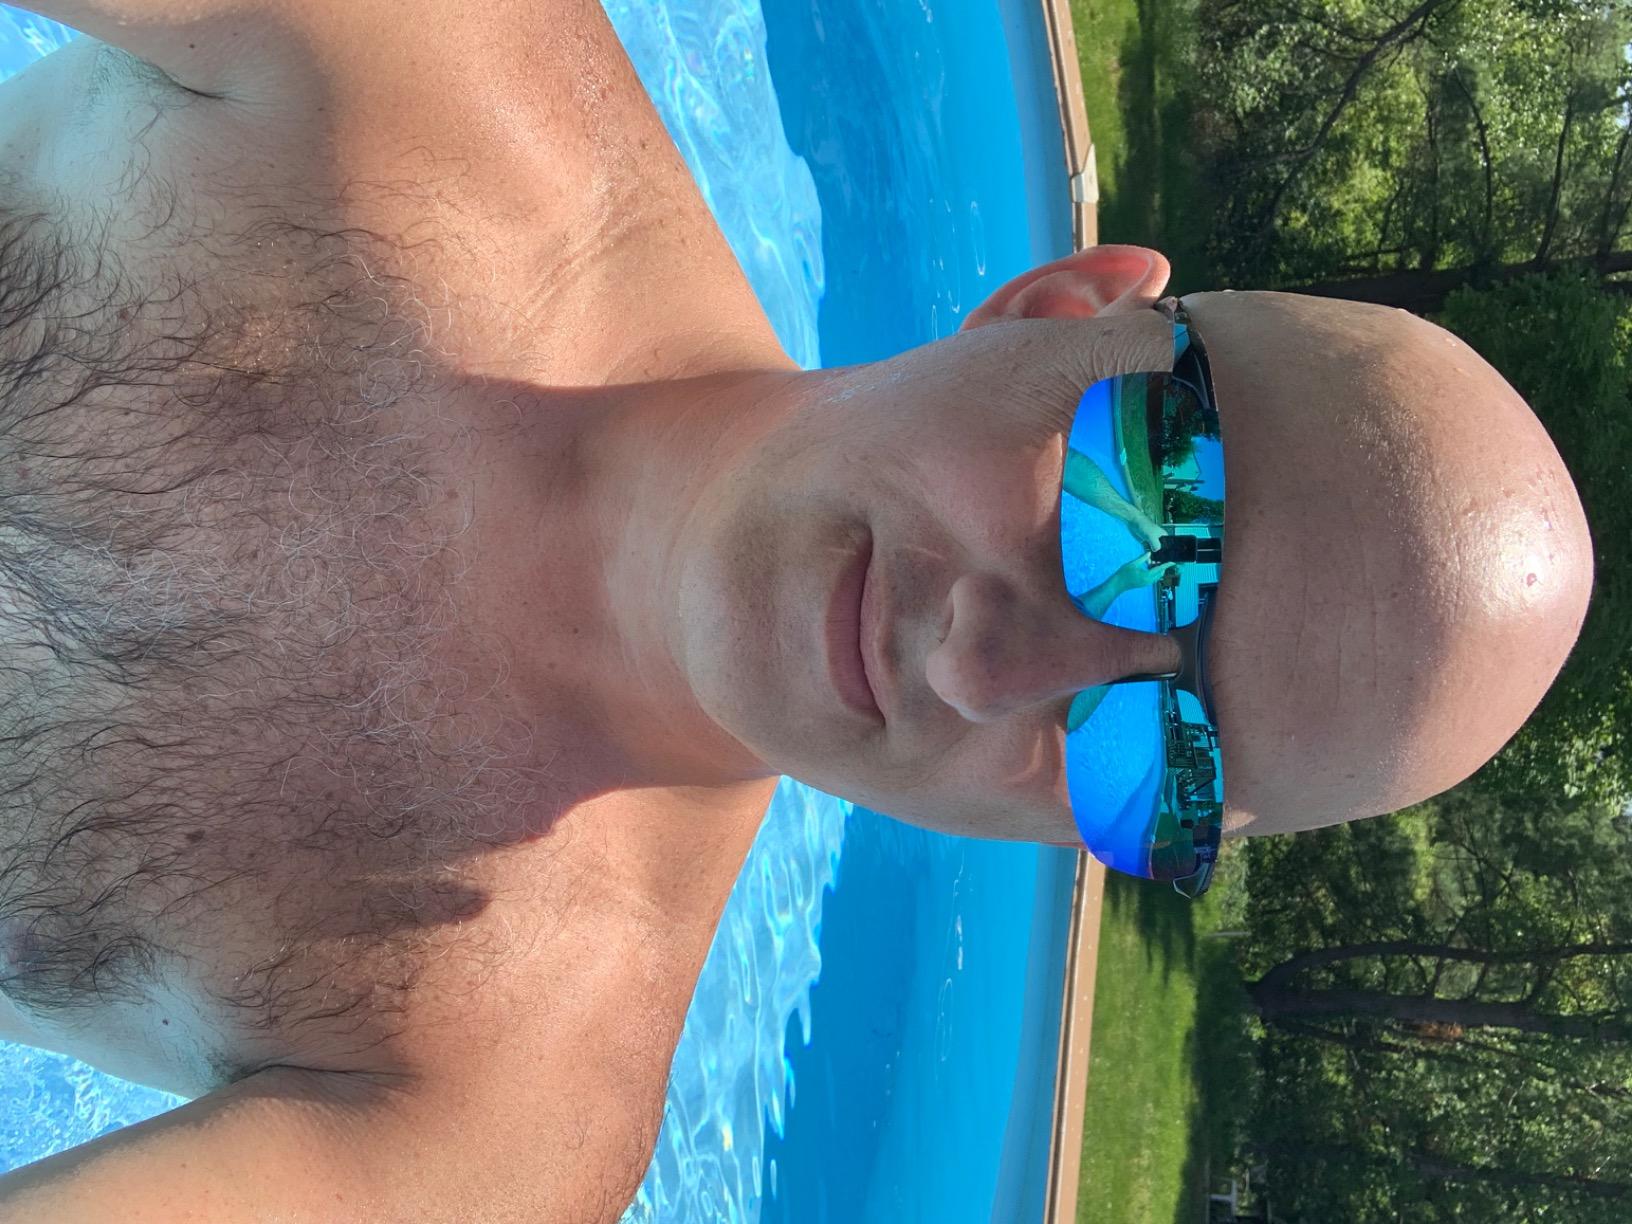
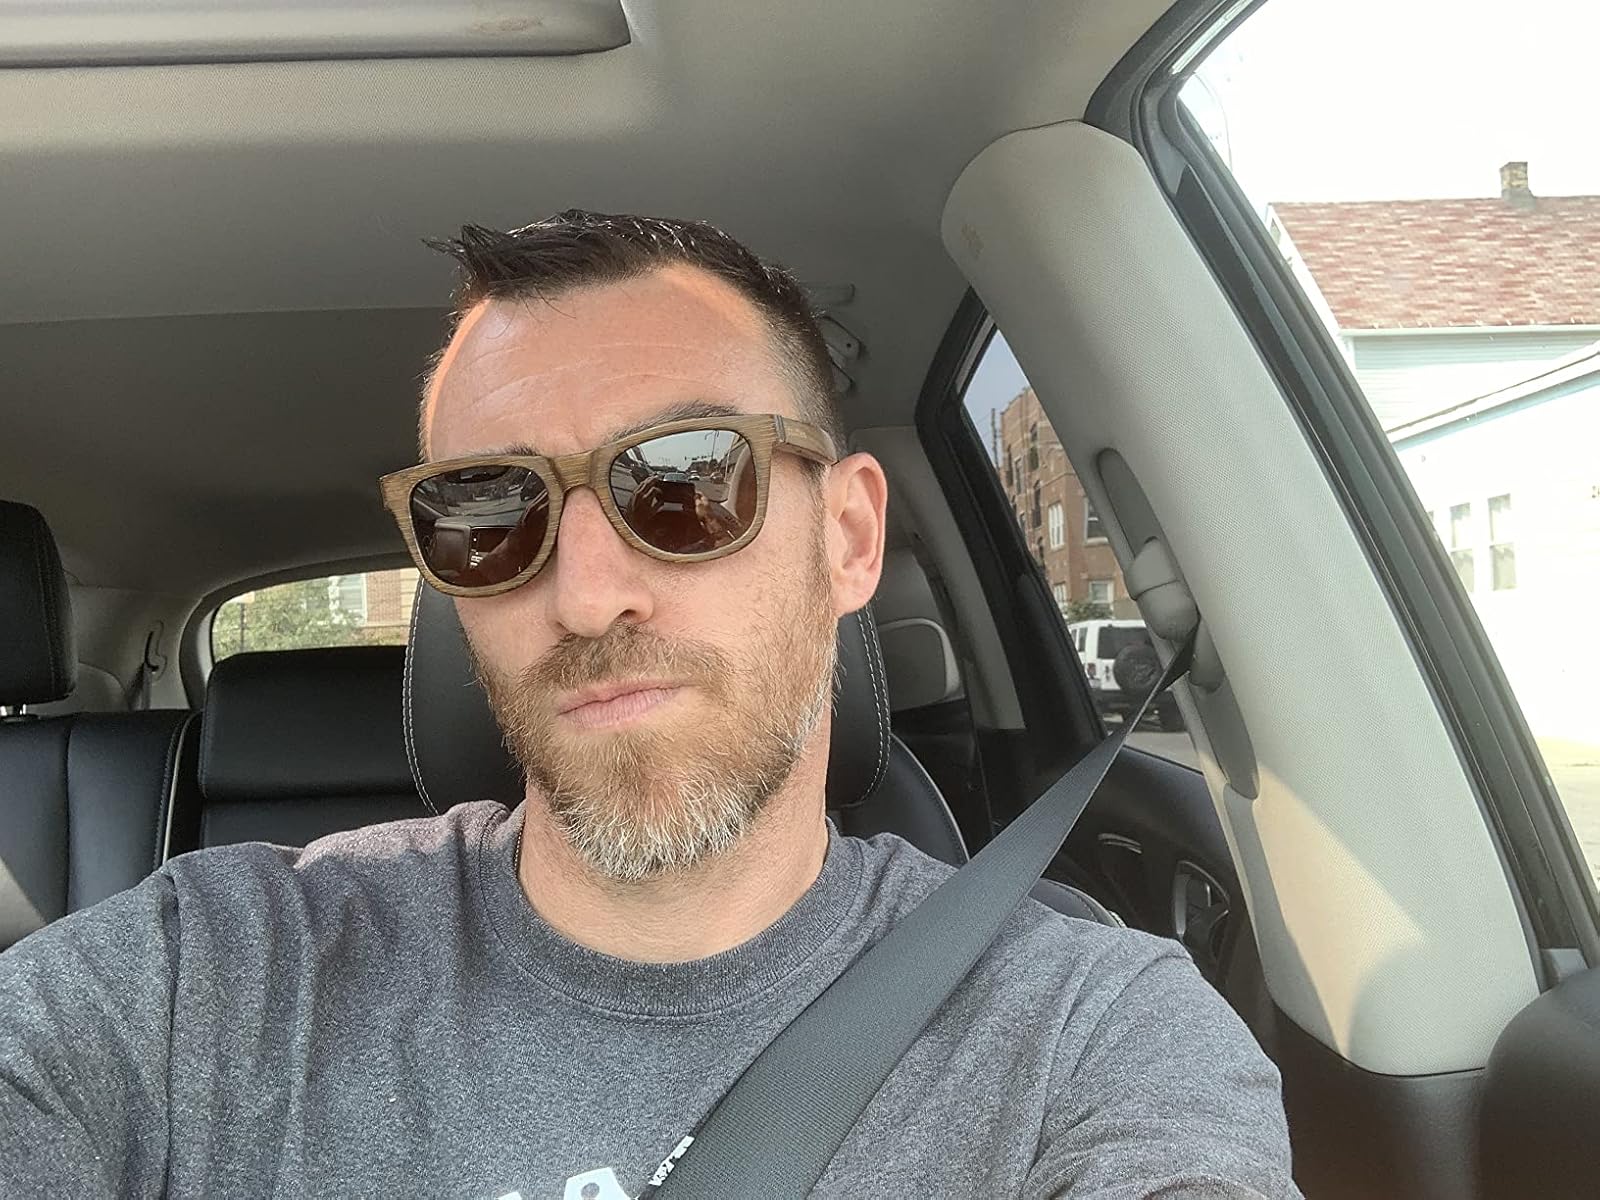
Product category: accessories_sunglasses
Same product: no